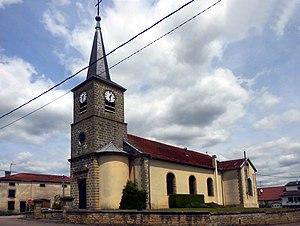
L'église Saint-Barthélemy de Vaudoncourt
Vaudoncourt est une commune française située dans le département des Vosges, en région Grand Est.